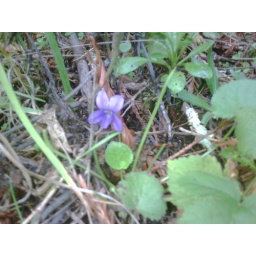
UCSC - First flower seen in the forest in 2010. :)